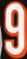
Number: 9